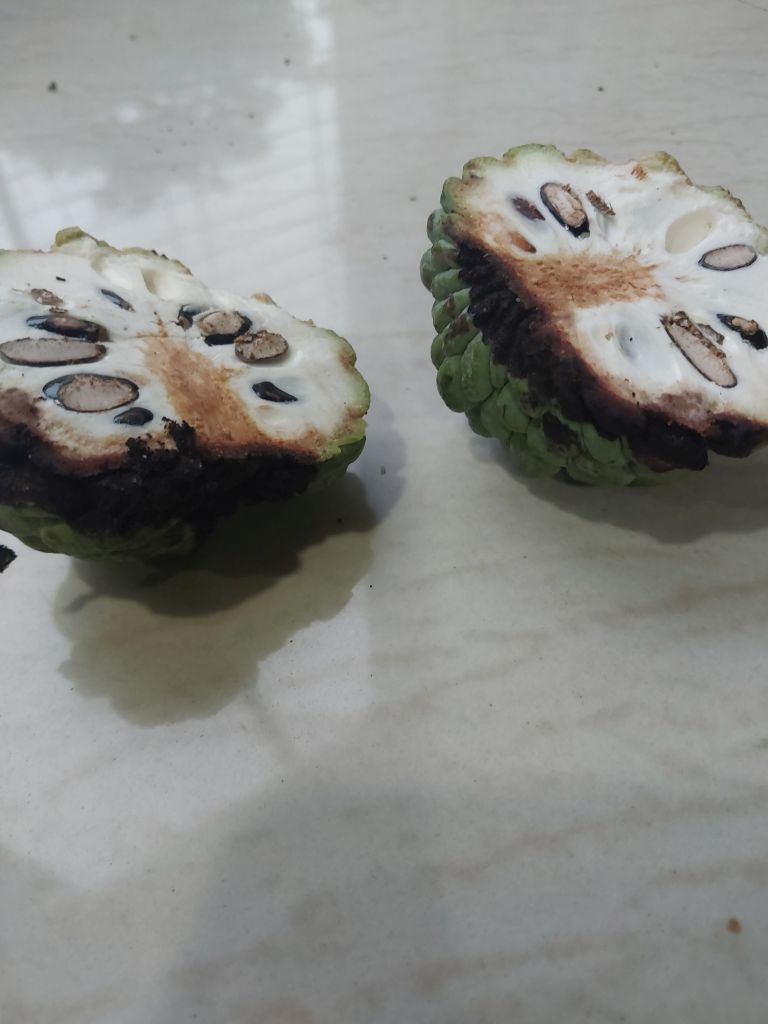
Disease label: Diplodia Rot